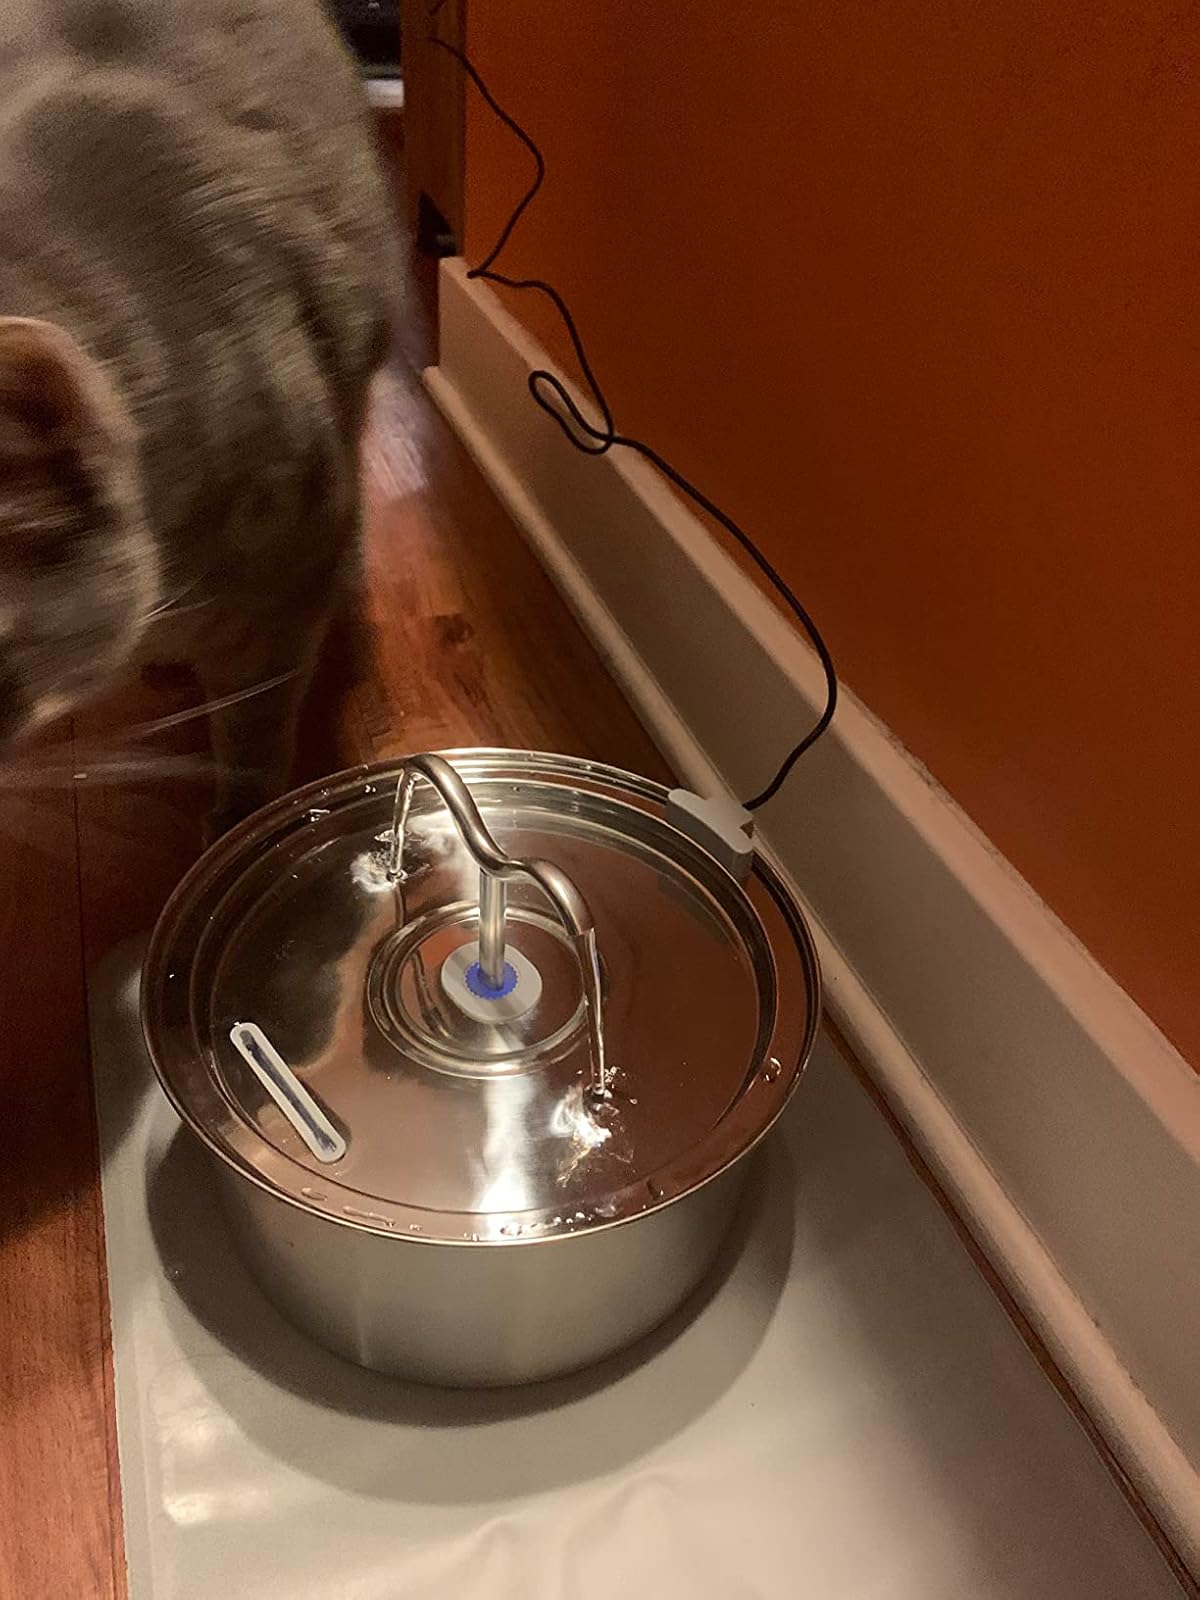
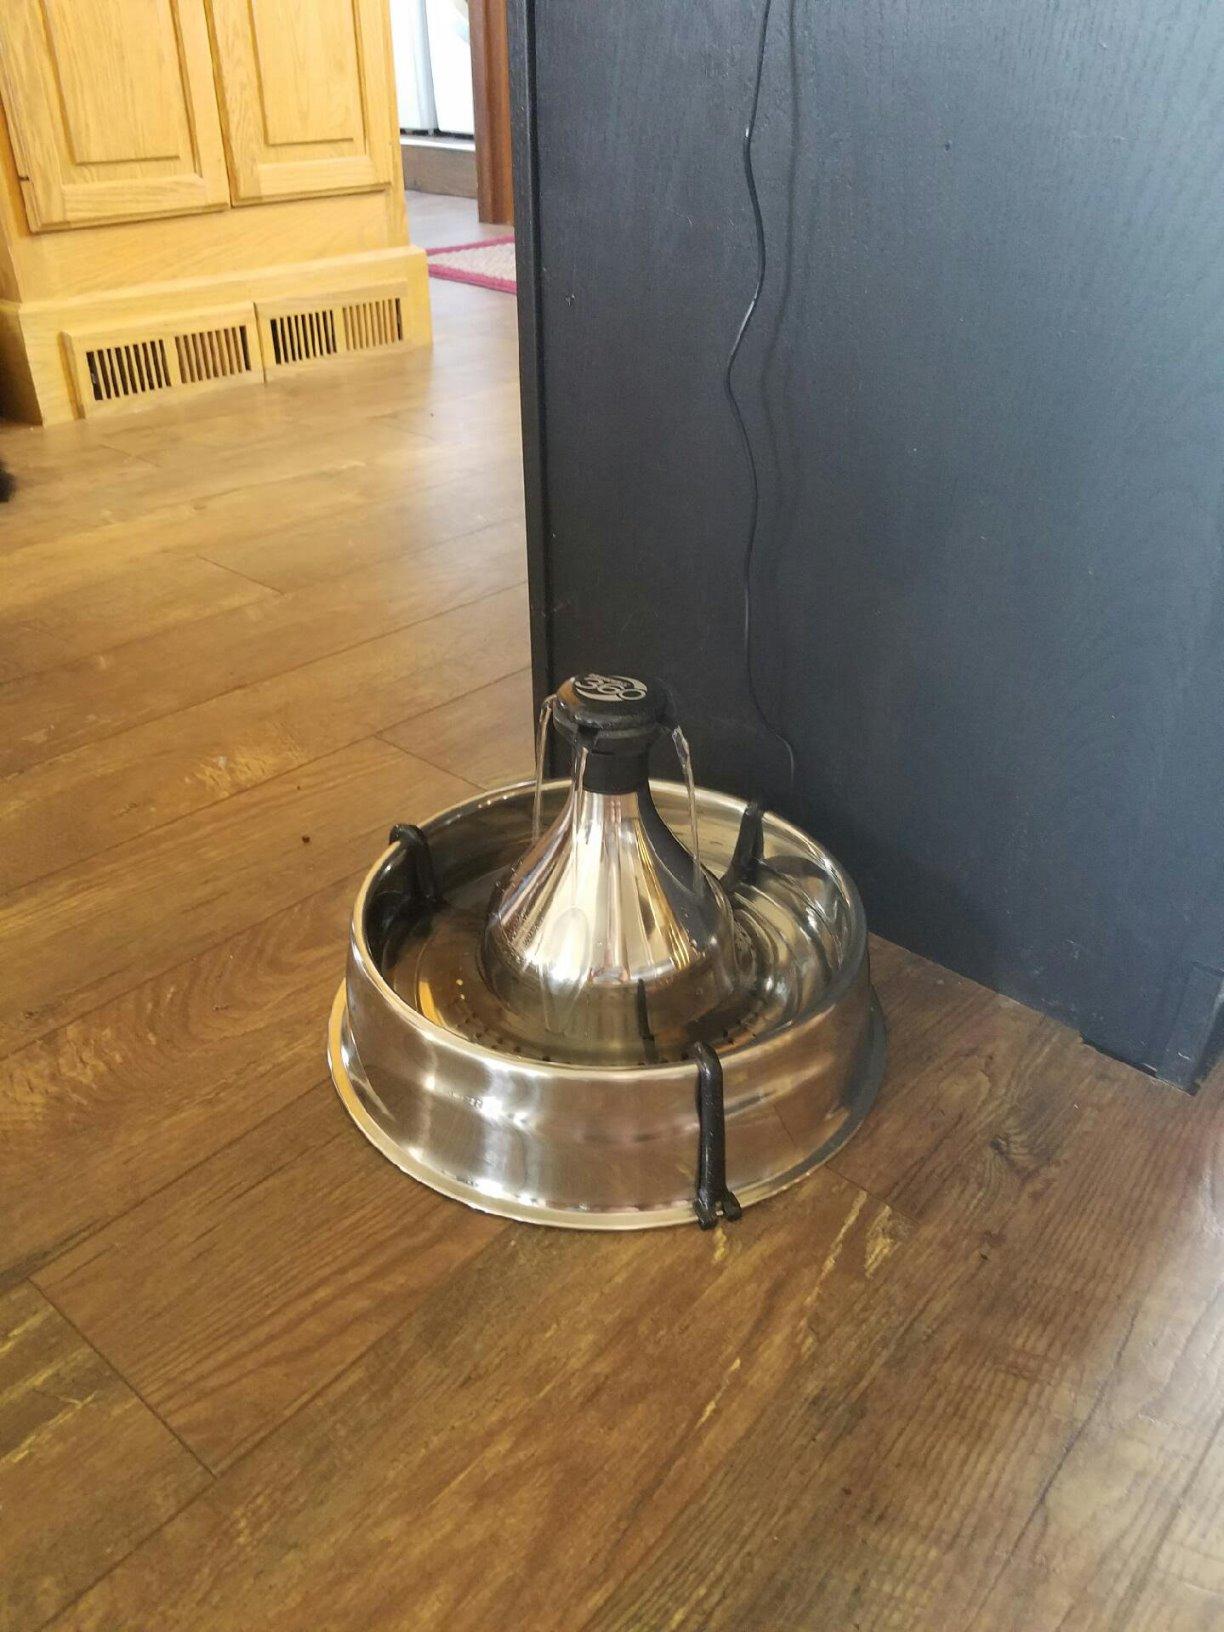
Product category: items_bowl
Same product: no